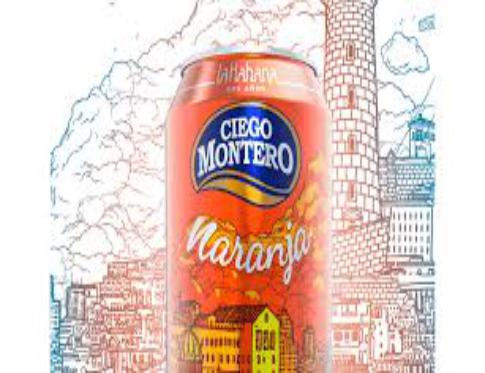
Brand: Ciego Montero
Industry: Food